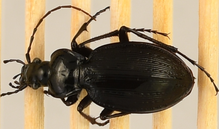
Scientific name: Carabus goryi
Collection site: Mountain Lake Biological Station NEON (MLBS), plot MLBS_008